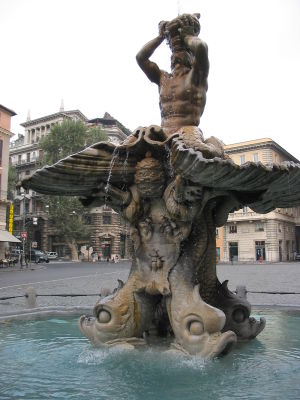
Triton
Berninis tritonfontæne på Piazza Barberini i Rom
Triton er en af den græske mytologis guder, en af havets budbringere. Triton er søn af Amfitrite og Poseidon, havets gud, bror til Zeus og Hades. De tre brødre delte verden imellem sig, således at Zeus fik himlen og kongeværdigheden, Hades fik underverden og Poseidon havet.